Balaban (instrument)

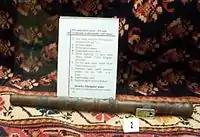
Balaban in Azerbaijan State Museum of History

The balaban or balaman is a double-reed pipe with cylindrical bore, about in length, with eight finger holes and one thumb hole, which is played in the eastern part of Iran's historic Azerbaijan region as well as in the Republic of Azerbaijan (where it is also called "düdük", according to the "Encyclopædia Iranica"). The Azeri "balaban", the Turkish "mey", and the Armenian "duduk" are almost identical, except for historical and geographical differences.